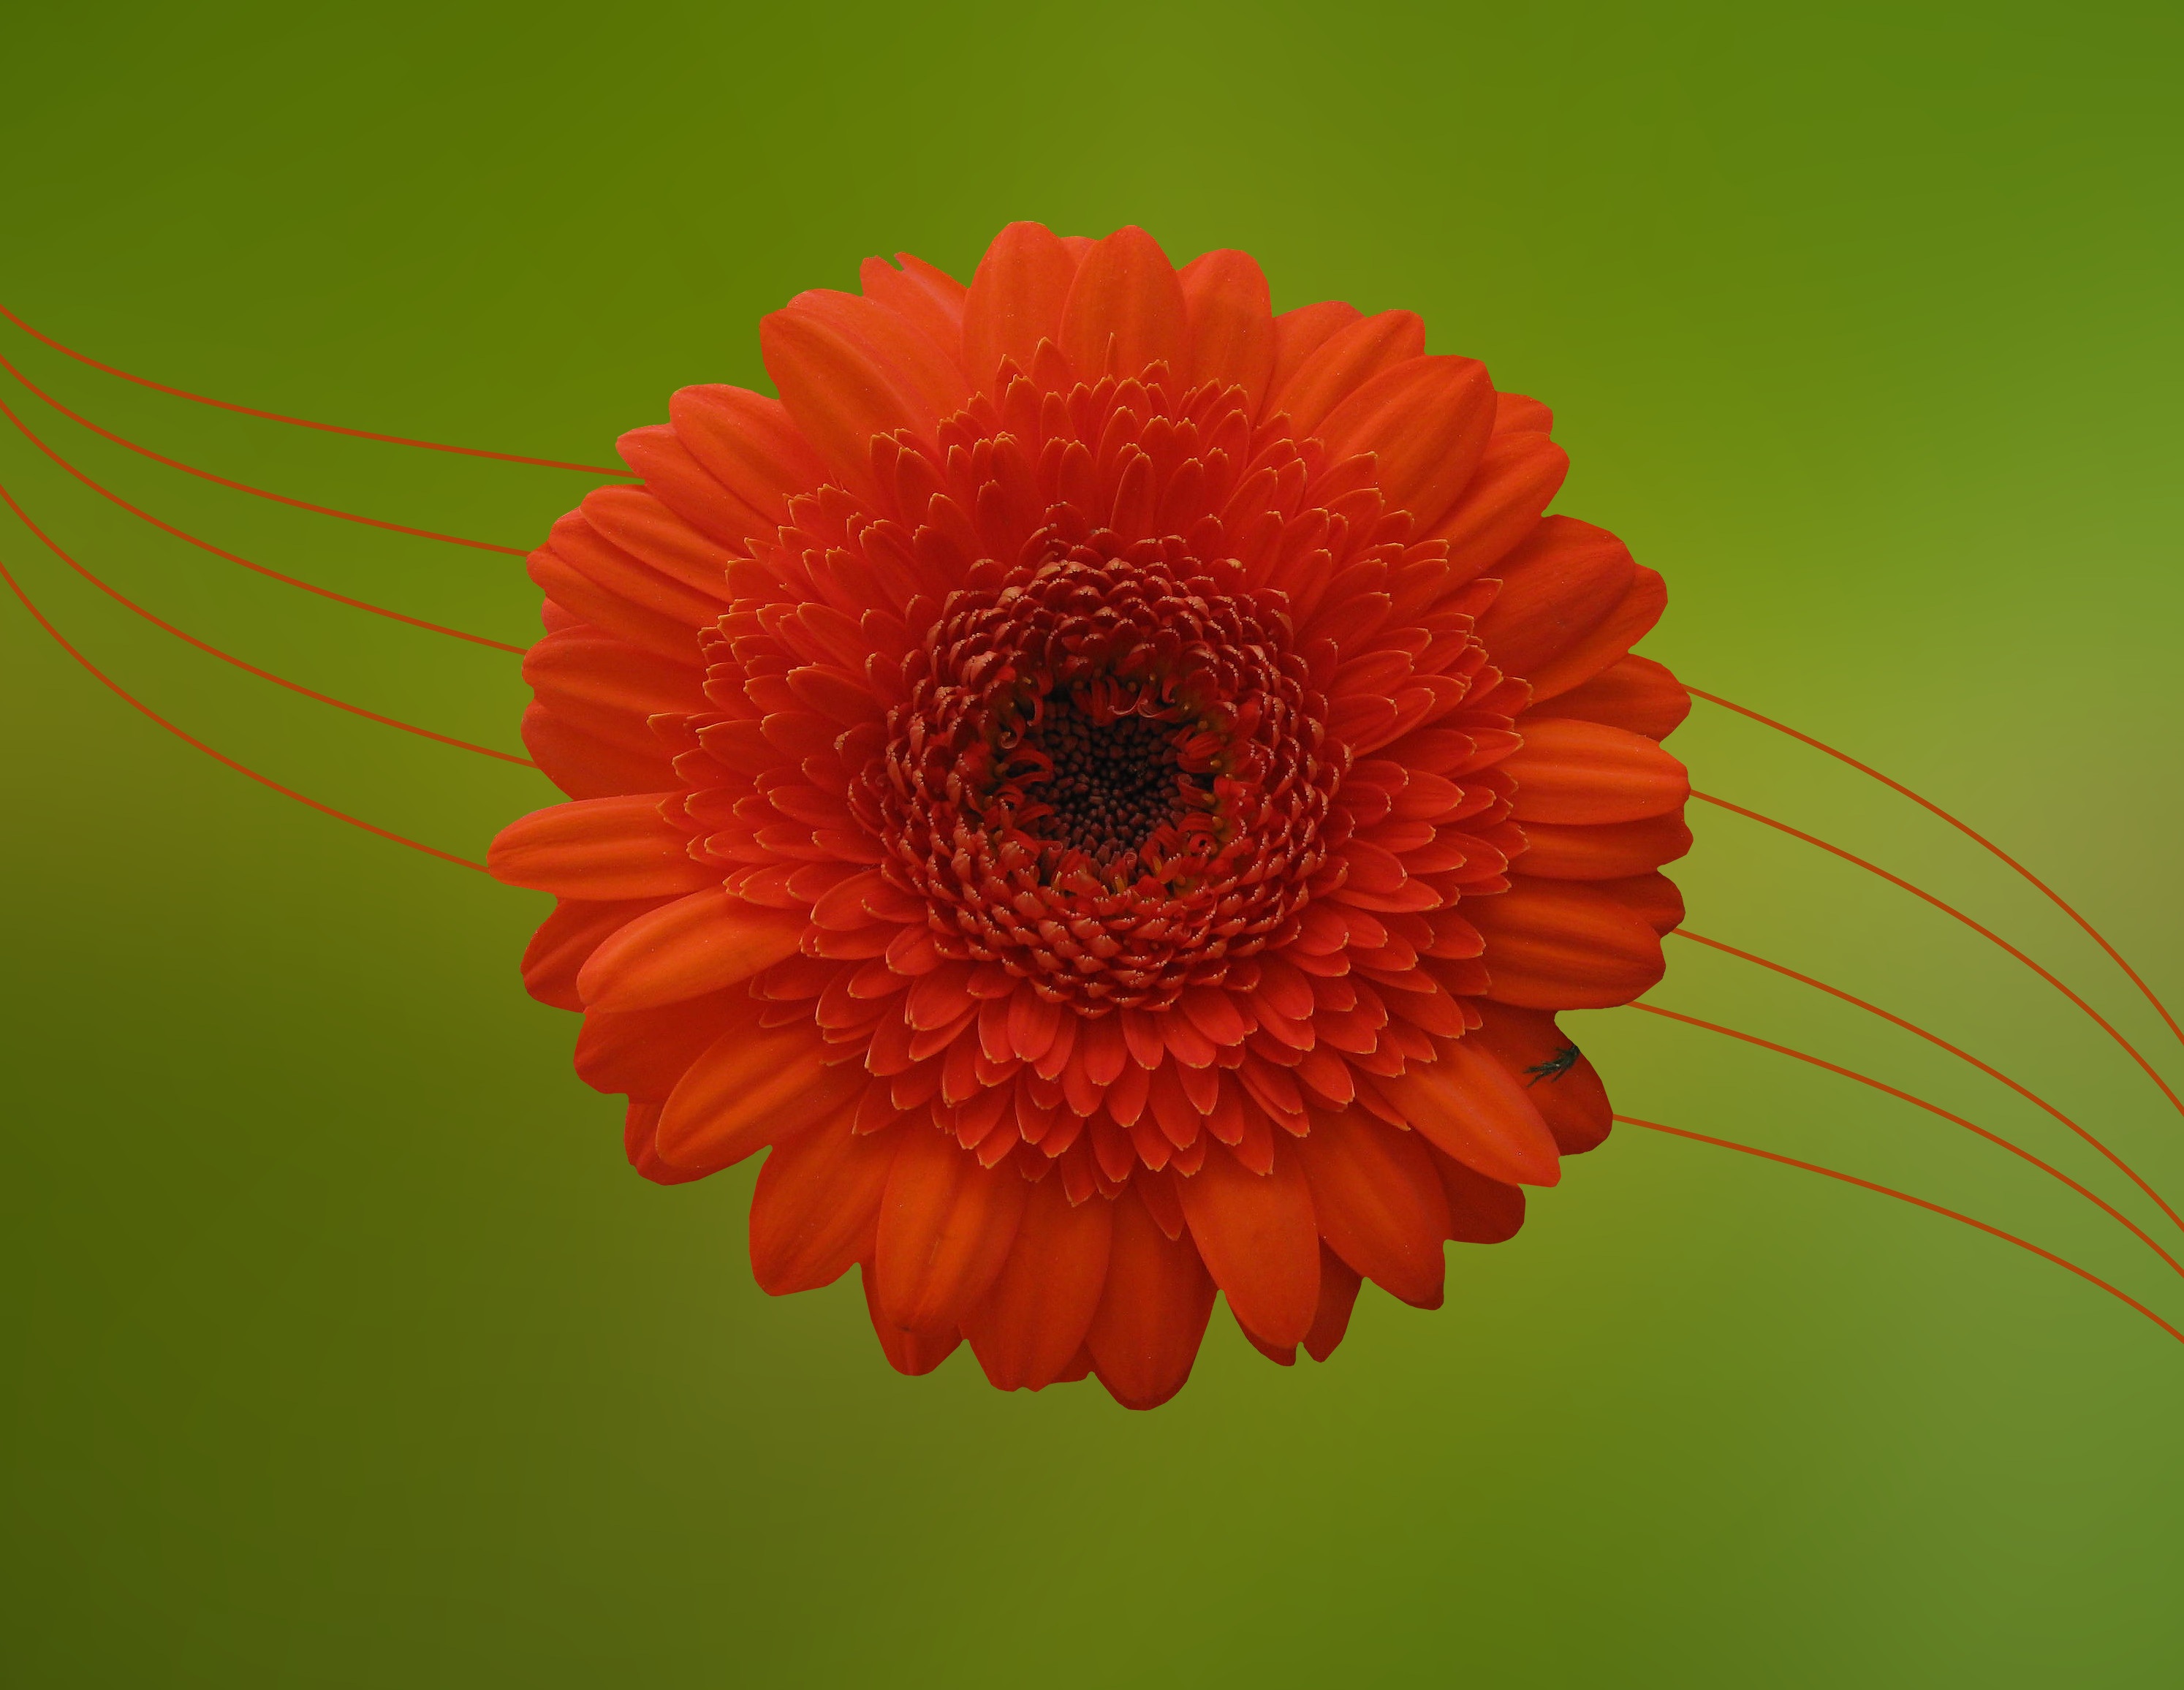
nature, blossom, plant, flower, petal, bloom, orange, botany, yellow, flora, close up, gerbera, composites, macro photography, flowering plant, daisy family, annual plant, plant stem, land plant